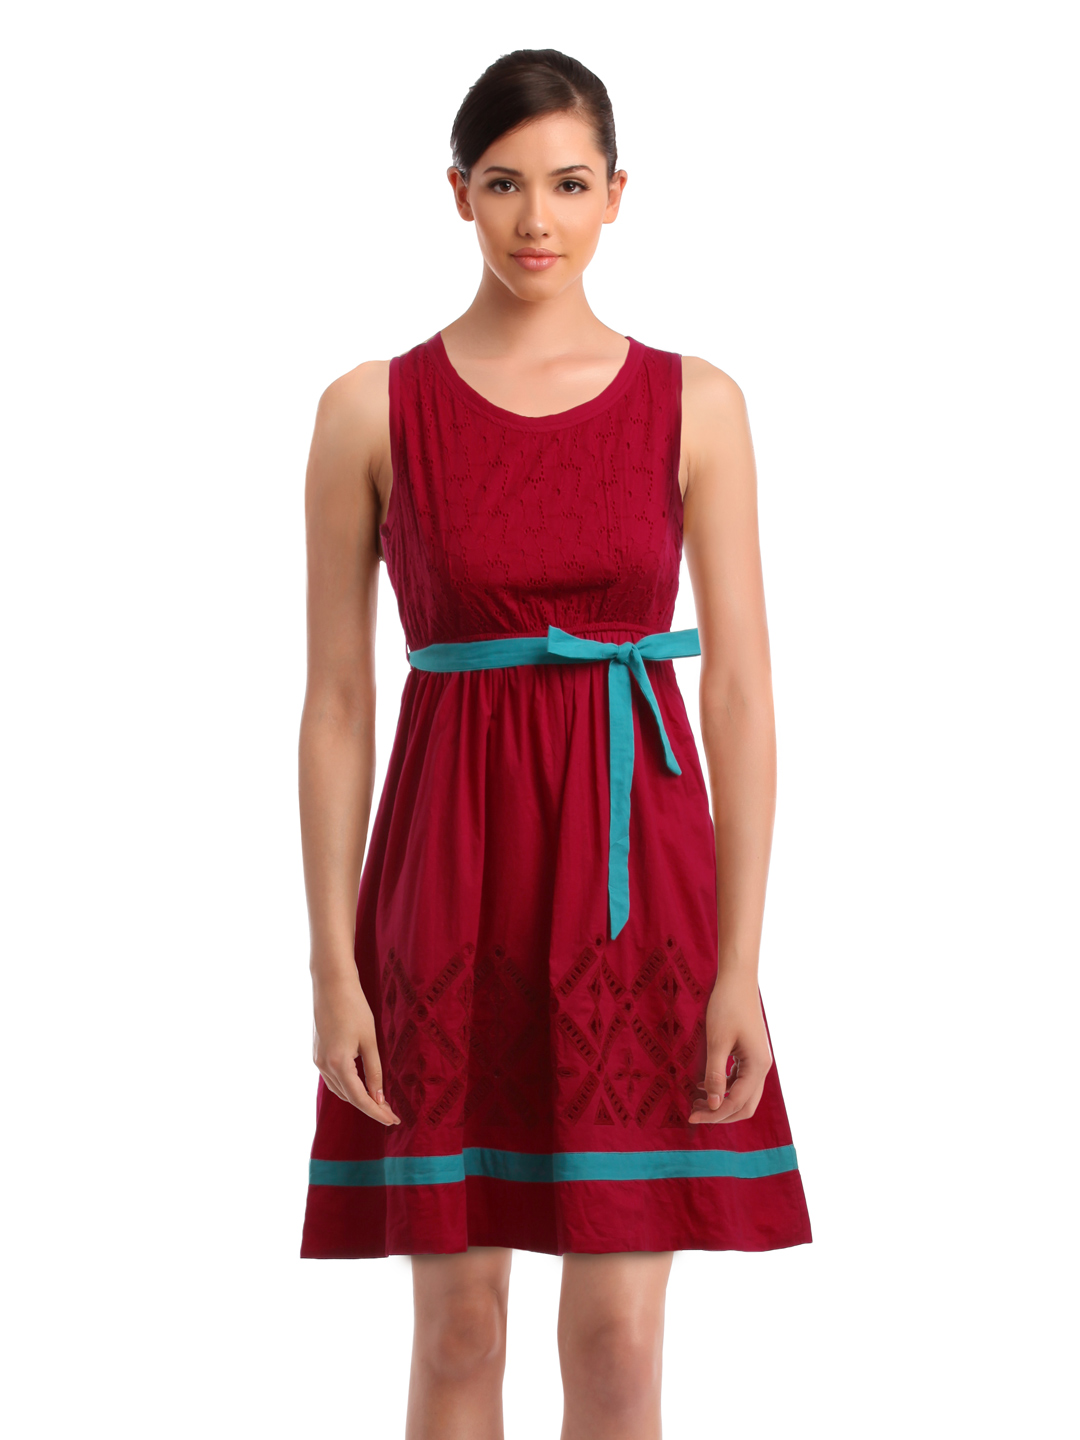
Elle Women Red A-Line Dress
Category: Apparel / Dress / Dresses
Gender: Women
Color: Red
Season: Summer 2012
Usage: Casual